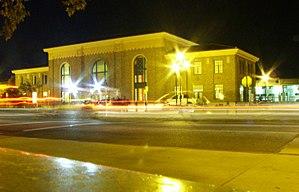
La gare de Diridon est une gare ferroviaire des États-Unis située à San José en Californie ; elle est desservie par Amtrak, Caltrain, VTA et l'ACE. C'est une gare avec personnel.